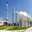
Label: rocket